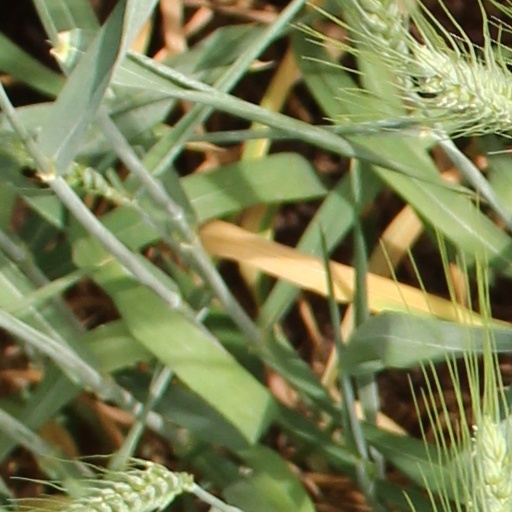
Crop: wheat